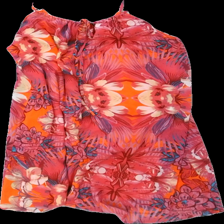
View: back
Type: Dress
Category: Ladies
Brand: Soul River
Colors: Multicolor, Orange, Pink, Yellow
Material: 100% polyester
Pattern: Floral print
Cut: Loose
Size: M
Season: Summer
Price range: 50-100
Recommended usage: Reuse